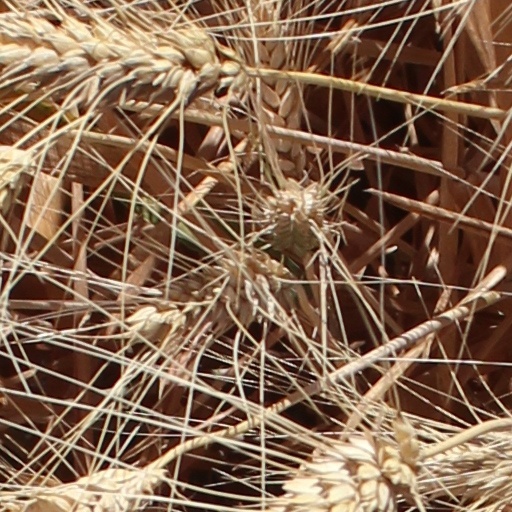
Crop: wheat